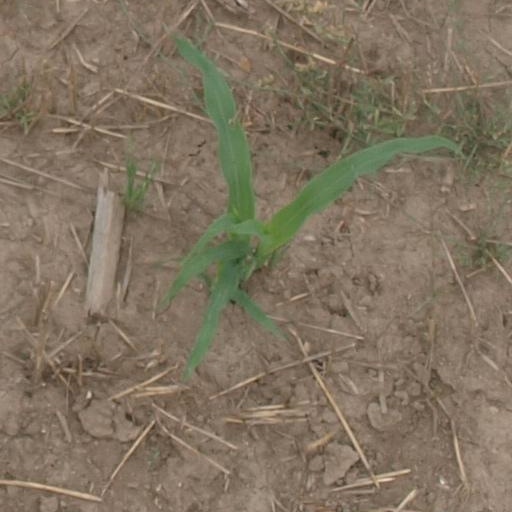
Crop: maize; corn